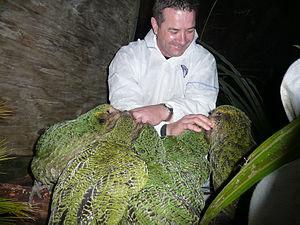
Le Strigops kakapo, aussi appelé kakapo ou perroquet-hibou, est une espèce nocturne de très grands perroquets endémique en Nouvelle-Zélande. C'est la seule espèce du genre Strigops et de la sous-famille des Strigopinae. Son nom signifie « perroquet de nuit » en māori. Il possède un plumage jaune-vert marbré, un disque facial constitué de plumes sensorielles ressemblant aux vibrisses, un gros bec gris, de courtes pattes, de grands pieds et des ailes et une queue relativement courtes. Certaines caractéristiques le rendent unique en son genre, c'est le seul perroquet non-volant du monde et le plus lourd, il est nocturne et herbivore, a visiblement un dimorphisme sexuel dans la taille du corps, un faible taux de métabolisme de base, le mâle ne prend aucun soin de sa progéniture et est le seul perroquet à avoir un système de reproduction de type lek polygyne. Il est aussi probablement l'un des oiseaux ayant la plus longue espérance de vie du monde.